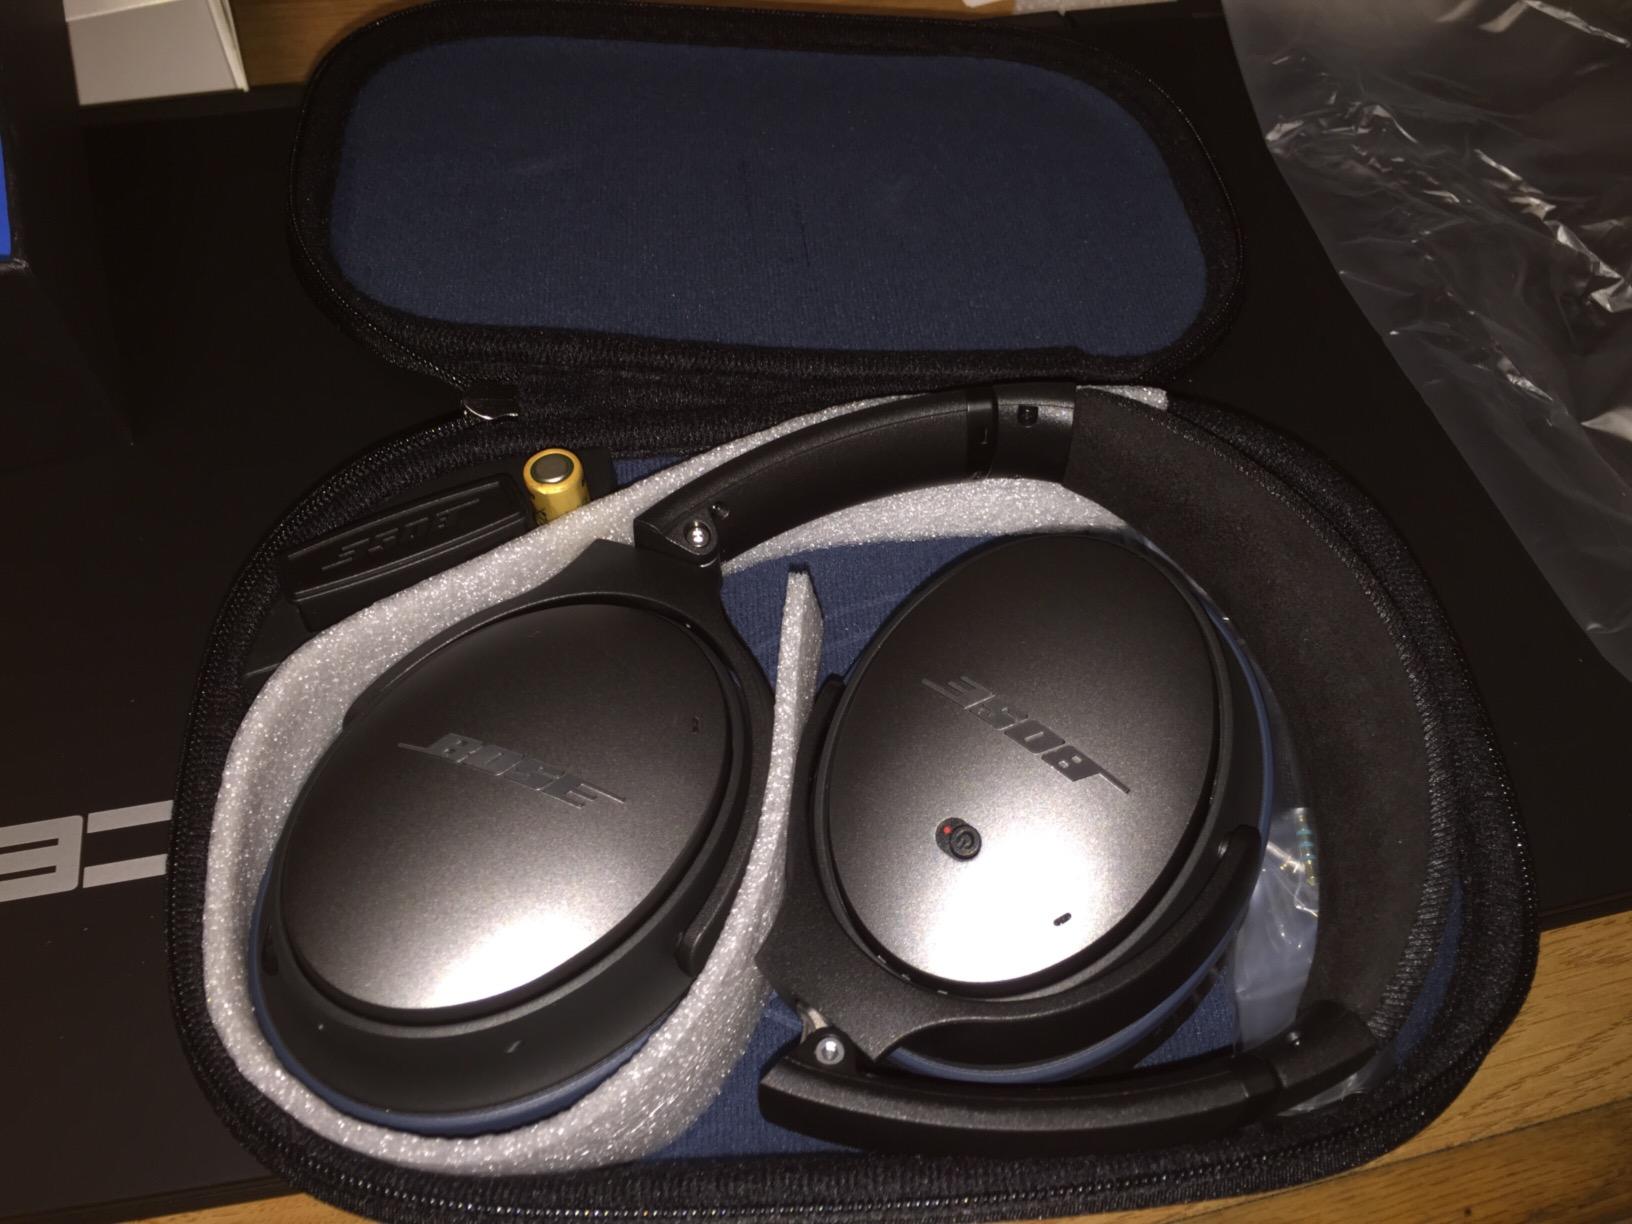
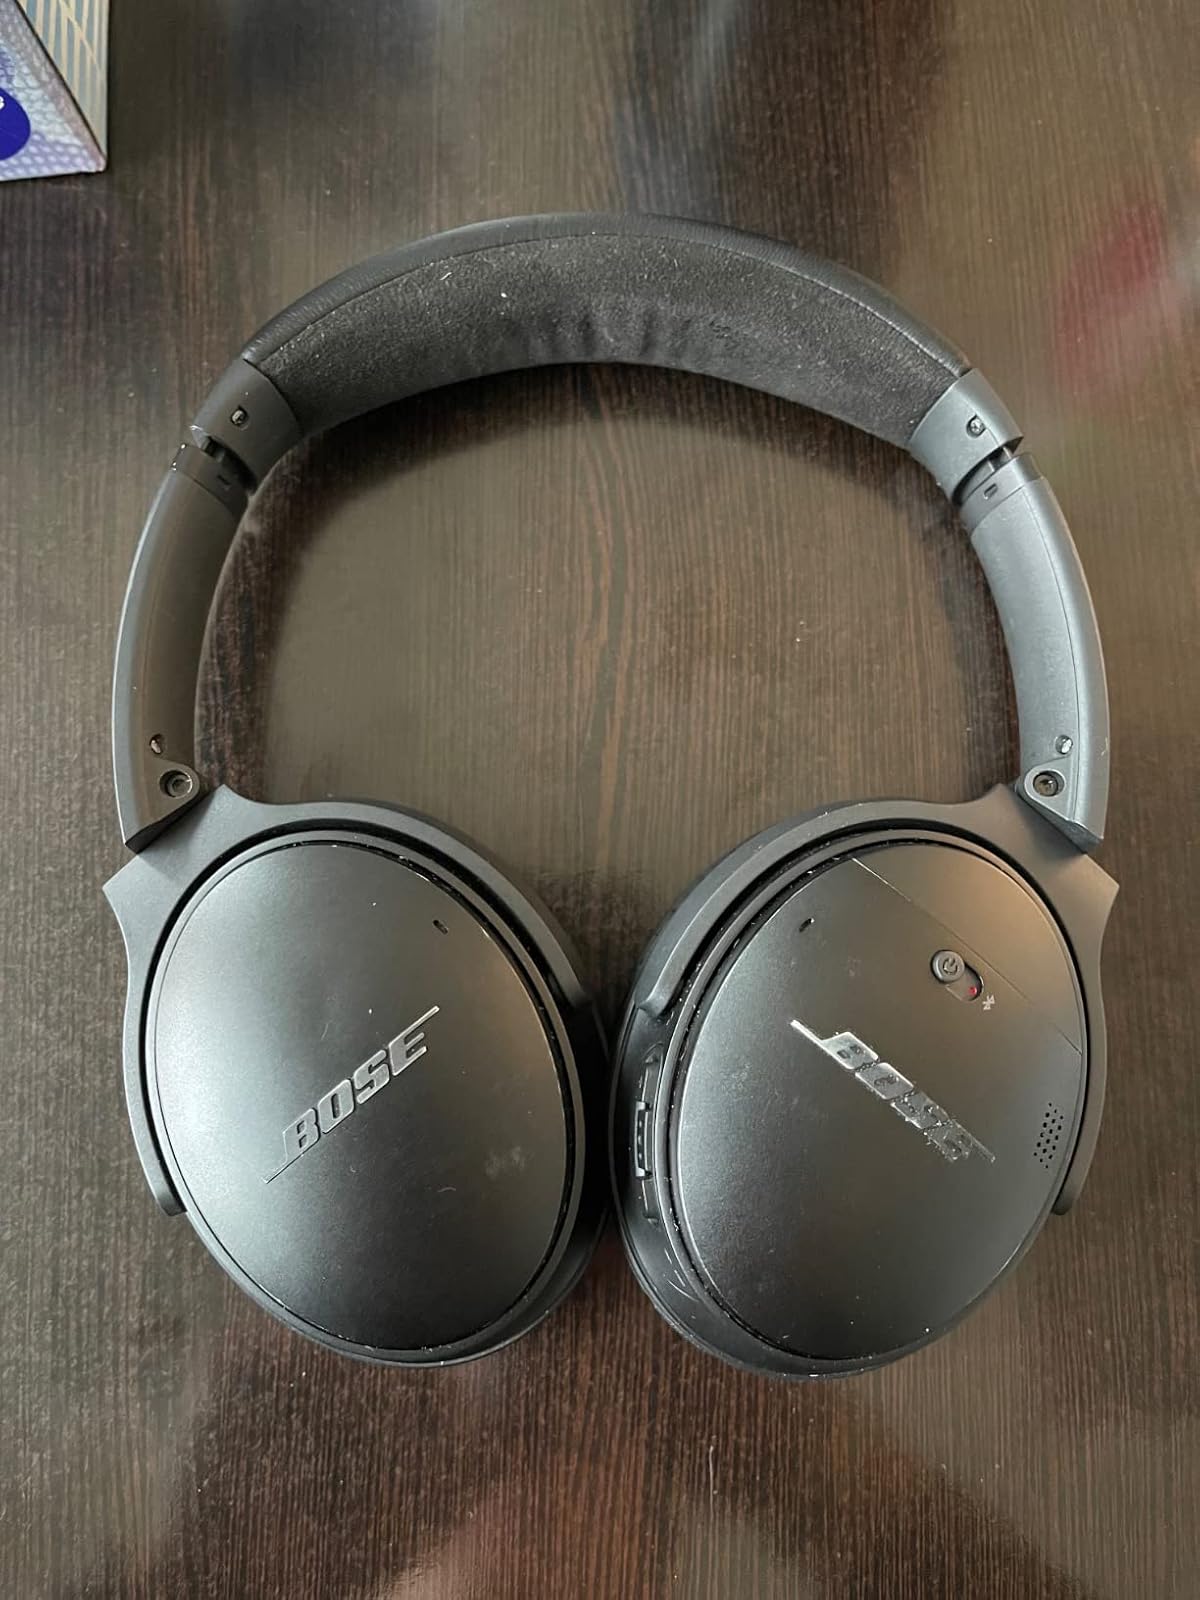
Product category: headphones
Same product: no